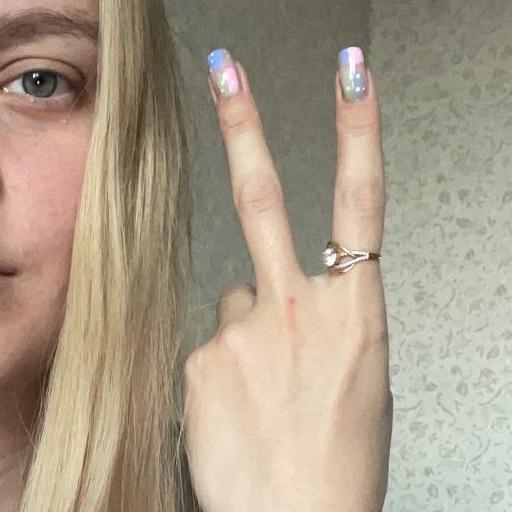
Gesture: peace_inverted